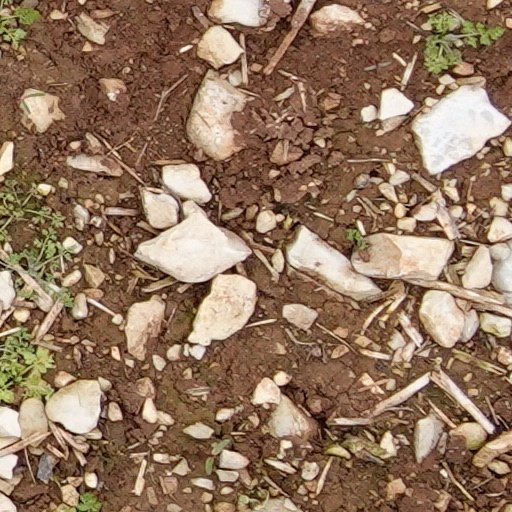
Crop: wheat